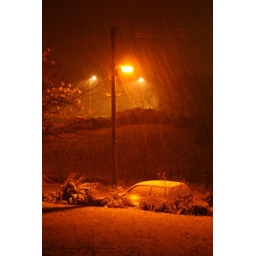
View from my window - my car was covered in snow after only a few minutes!